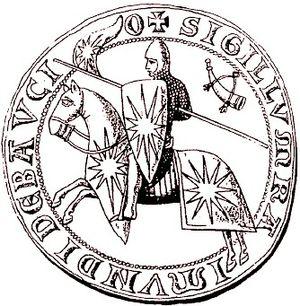
Sceau des premiers Baux-Orange
Bertrand des Baux, seigneur des Baux, est un prince d’Orange, le premier de la maison des Baux.
La principauté d'Orange est une ancienne principauté souveraine créée en 1181, date à laquelle Bertrand Iᵉʳ des Baux fait reconnaître son titre de prince par l'empereur Frédéric Iᵉʳ Barberousse. Elle est presque entièrement enclavée dans le Comtat Venaissin et a sa capitale dans la ville d'Orange, dans l'actuel département de Vaucluse, en France.